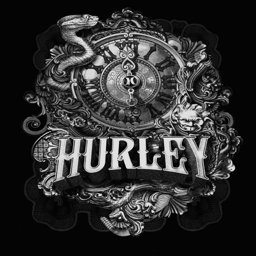
like minded studio with some awesome illustration around this typography .